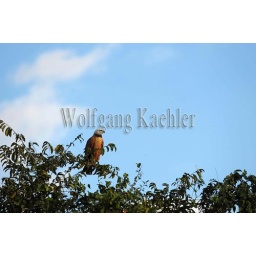
Brazil, northern pantanal, black-collared hawk sitting in tree